John Dunn-Gardner

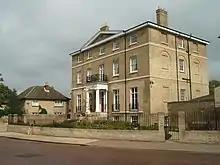
Chatteris House, Isle of Ely, Cambridgeshire

In August 1831 (three months before his death) Sarah's father William Dunn-Gardner (formerly "William Dunn") of Chatteris House, Isle of Ely, Cambridgeshire, bequeathed the estate of Soham Mere, bought with the funds he had settled on his daughter and her husband, to his eldest natural grandson then known as "John Townshend" (later John Dunn-Gardner), described in 1863 as a stranger in blood under the law. However, at the time (1831), John was his legitimate grandson, as he was born to his daughter within wedlock (albeit not fathered by her husband). William Dunn-Gardner apparently bequeathed the estate by name to ensure that his grandson would not be disinherited by any future legal steps taken by the Townshend family, which in fact happened in 1842.